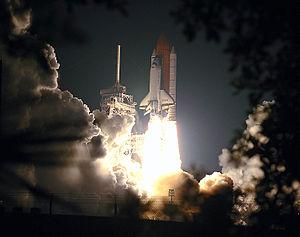
Cette page présente une chronologie des événements qui se sont produits pendant l'année 1999 dans le domaine de l'astronautique.